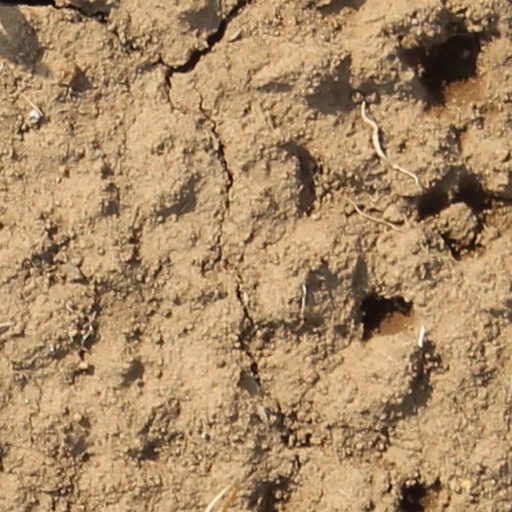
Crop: wheat